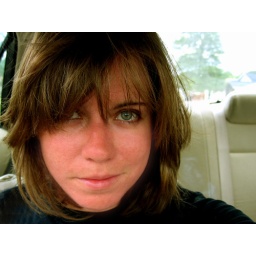
131/365 riding in cars with boys